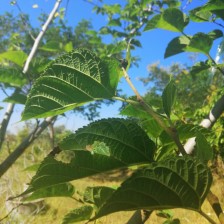
Variety: TaiwanStraberry